Paulette Jiles

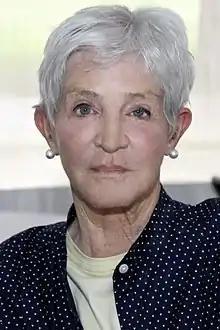
Jiles in 2017

Paulette Kay Jiles (also known as Paulette K. Jiles, Paulette Jiles-Johnson; April 4, 1943 – July 8, 2025) was an American poet, memoirist and novelist.